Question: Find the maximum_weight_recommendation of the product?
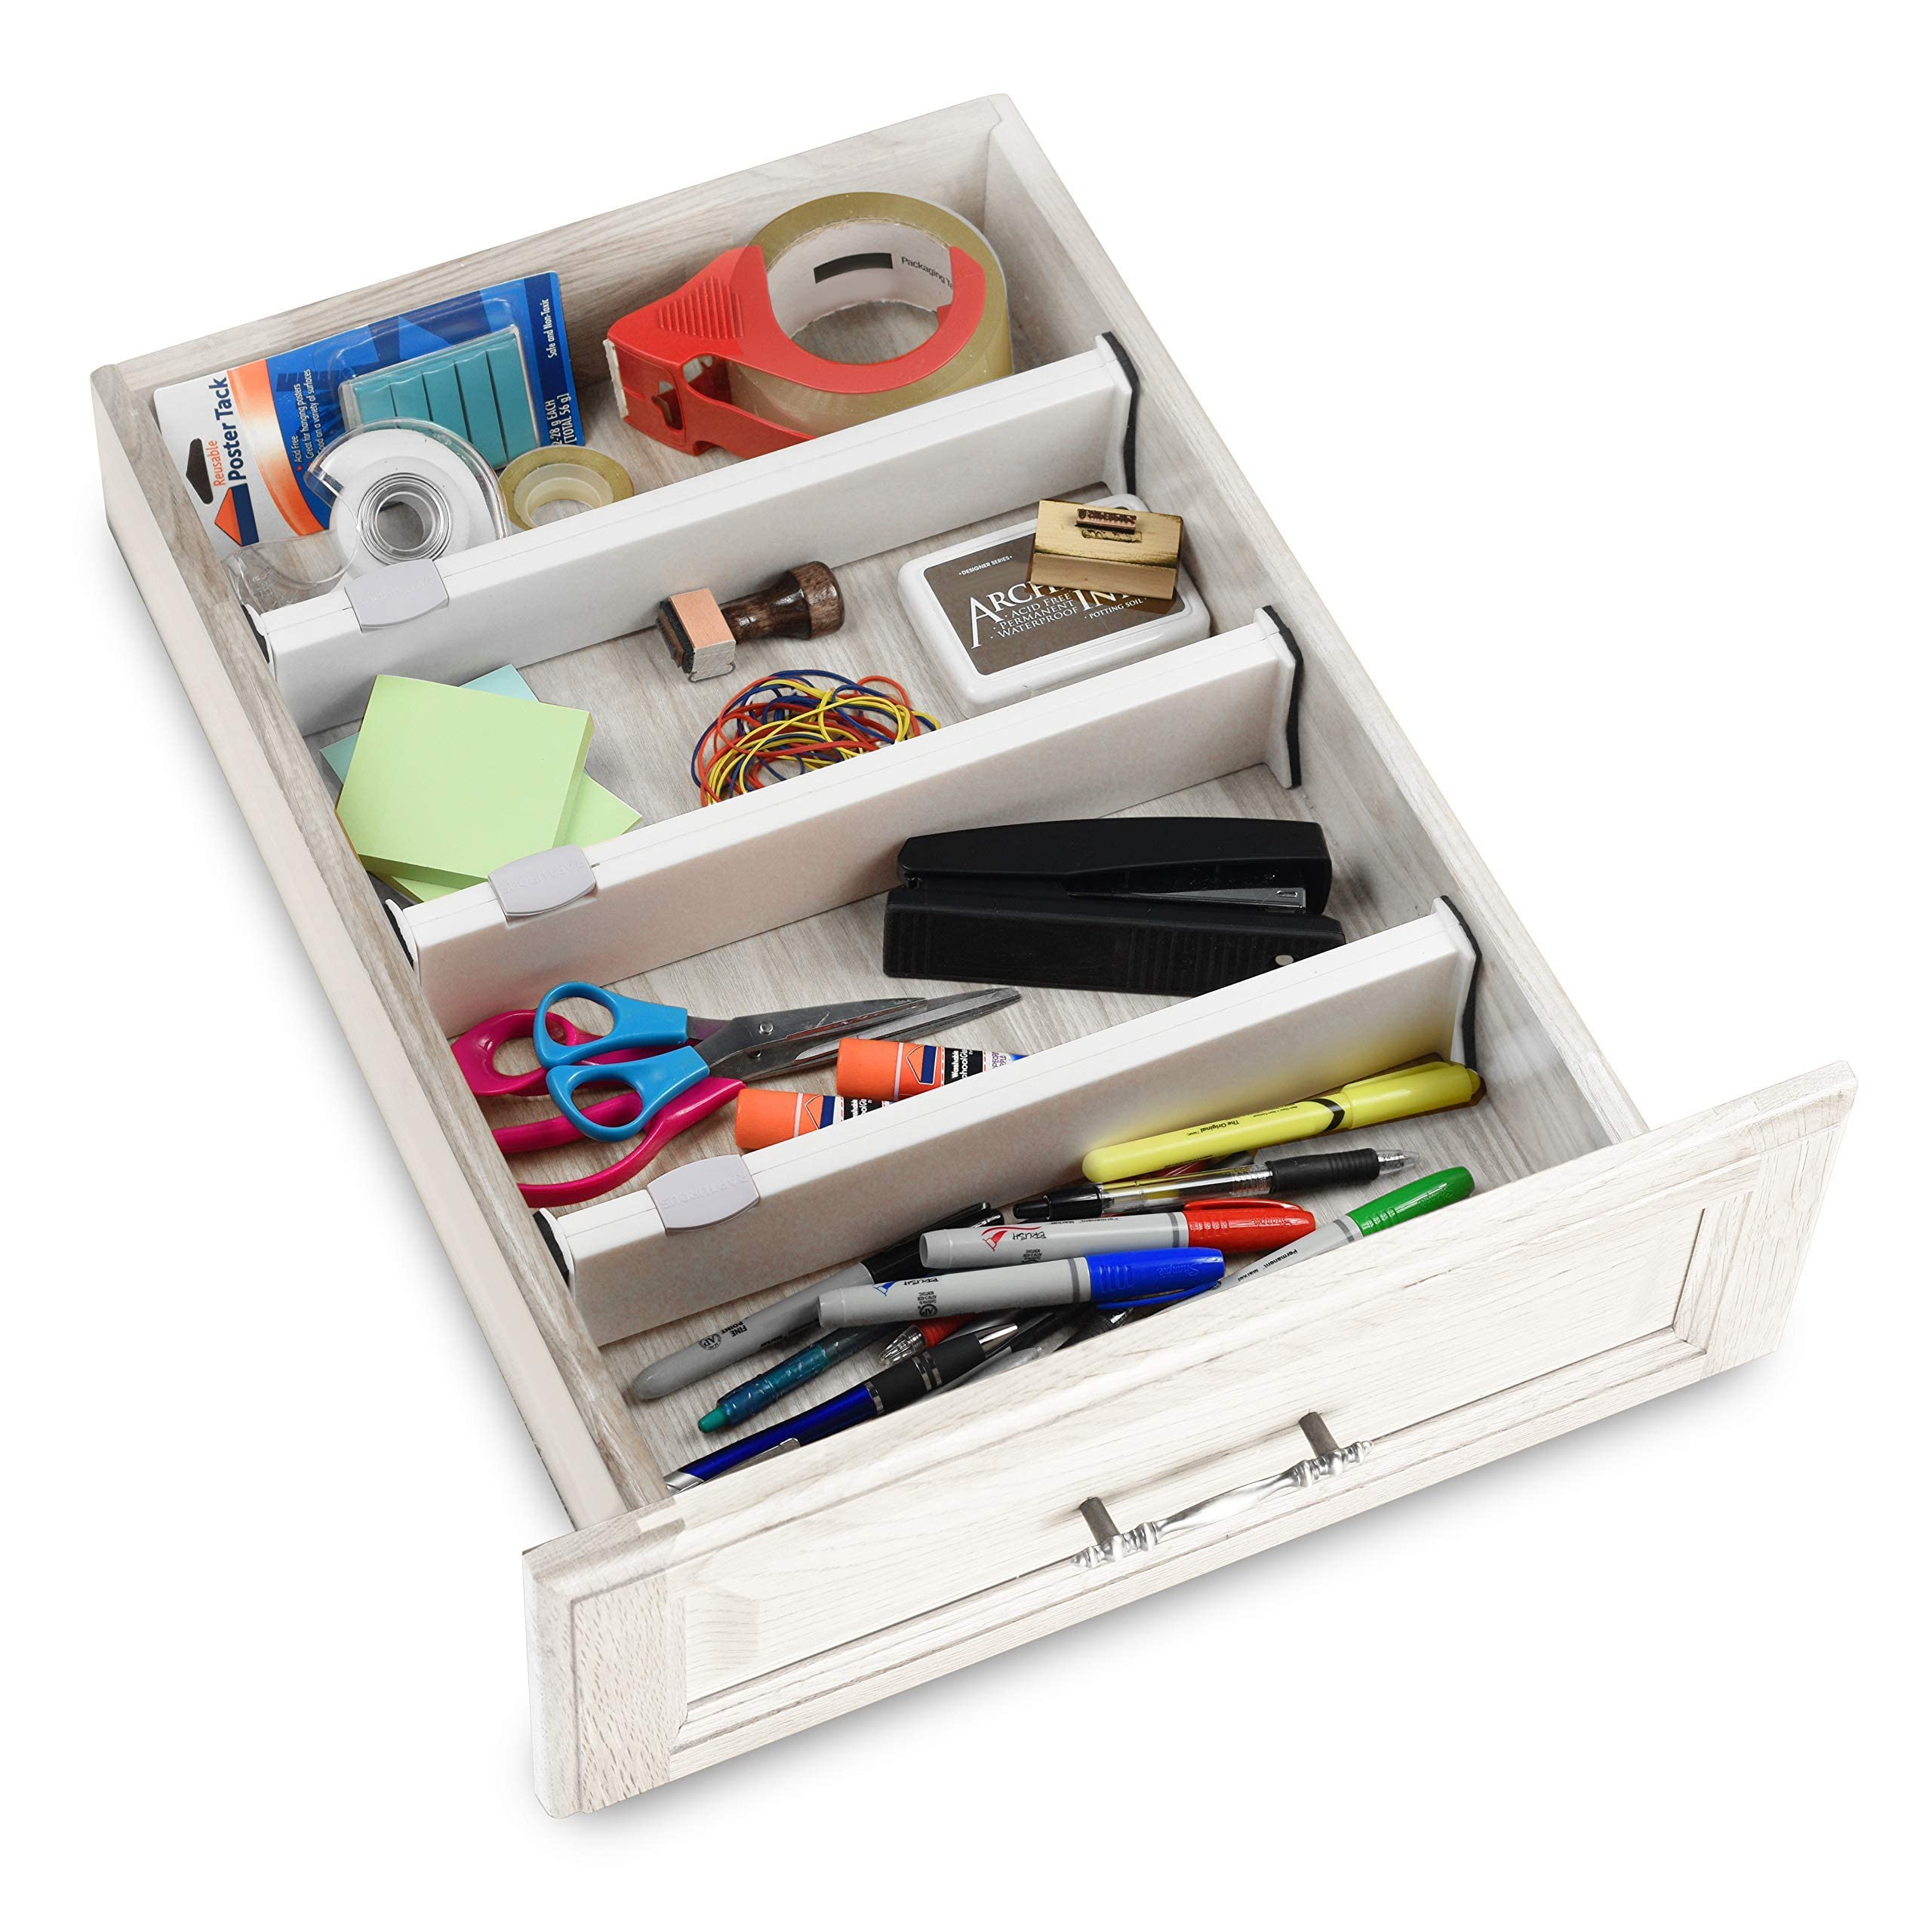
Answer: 56.0 gram